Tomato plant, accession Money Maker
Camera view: bottom (45 deg); turntable rotation: 300 degrees
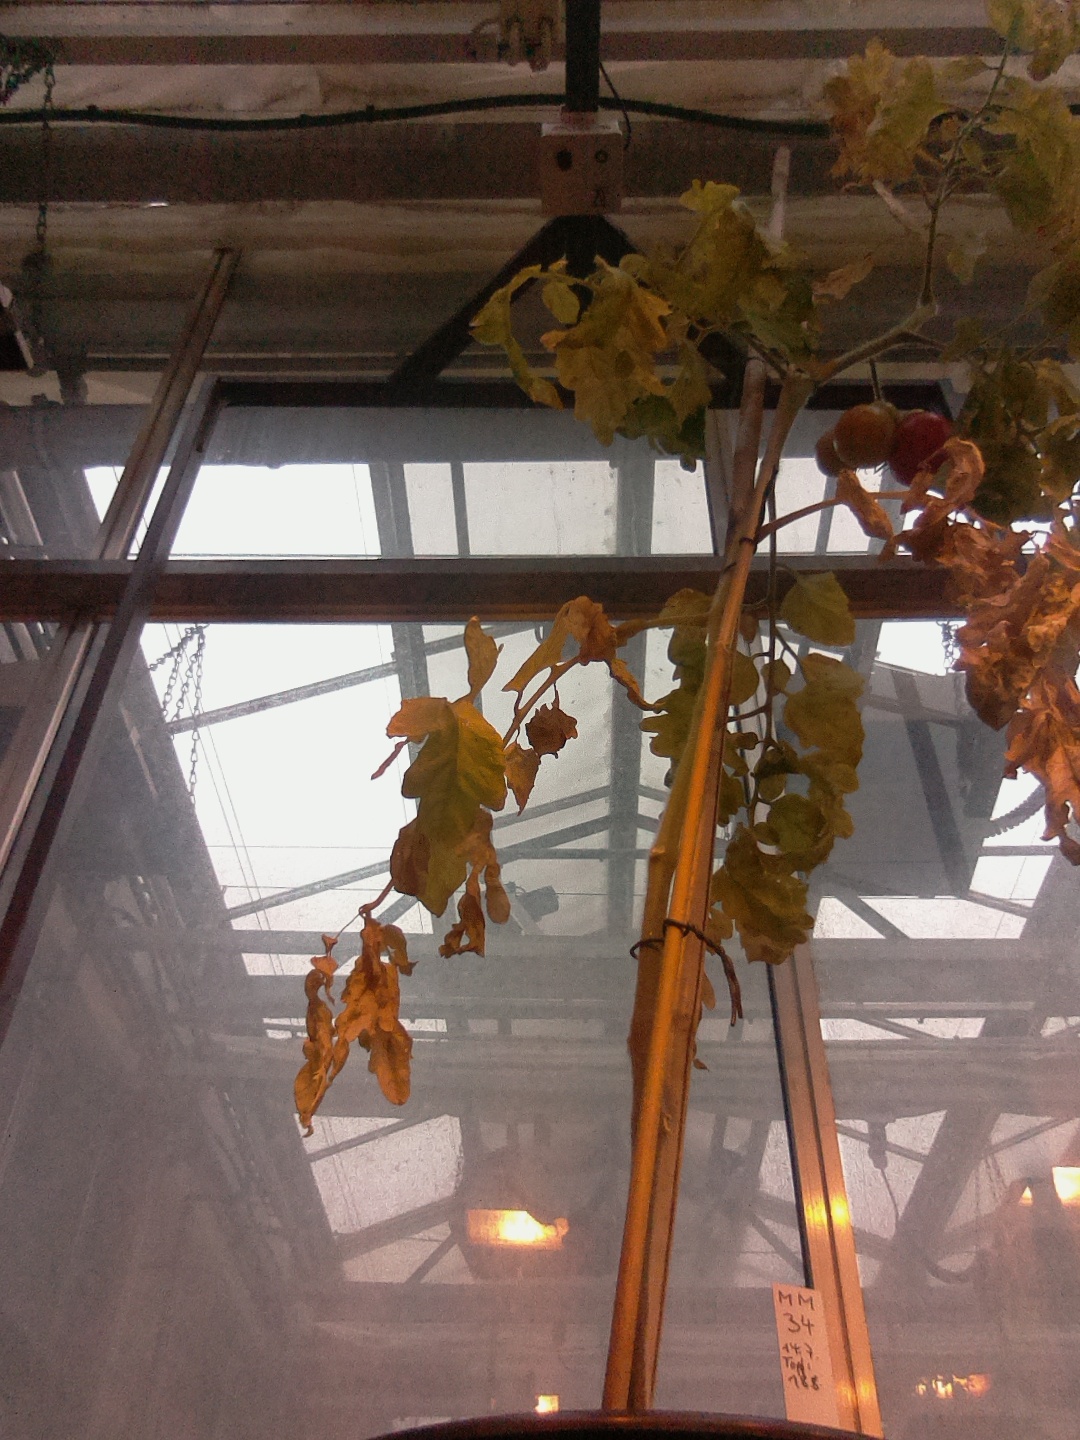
BBCH growth stage 82: 20%-30% of fruits show typical fully ripe color